Rorys Aragón

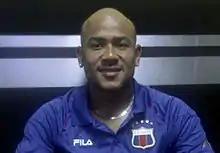

Rorys Andrés Aragón Espinoza (born 28 June 1982), commonly known as Rorys Aragón, is an Ecuadorian football goalkeeper who currently plays for Barcelona and the Ecuador national team.